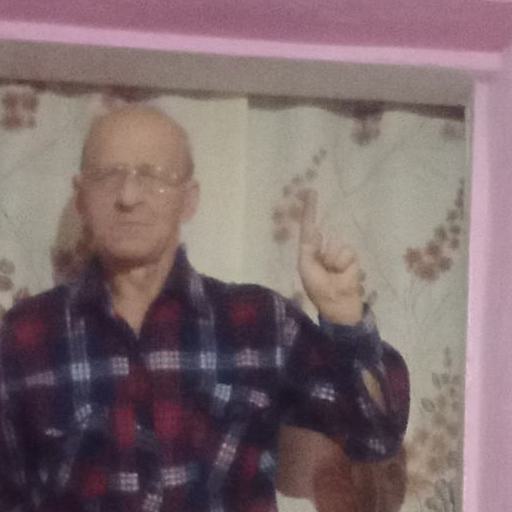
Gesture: one